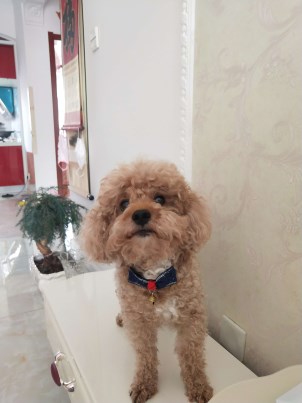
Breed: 7449-n000128-teddy